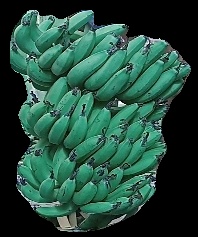
Variety: pachbale
Grade: grade3